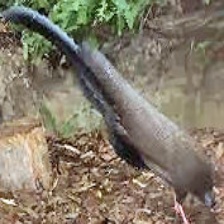
Species: GREAT ARGUS
Scientific name: ARGUSIANUS ARGU